Walter Garstang

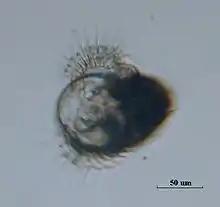
Veliger larva of sea hare "Dolabrifera dolabrifera", with two curved rows of cilia, Garstang's "whirling wheel on either side" and "double screws"

In his time, Haeckel's biogenic law was being replaced, but biologists were not sure what exactly should replace it. Some preferred to discard it completely, so that development and evolution are not related. Garstang preferred to modify it.